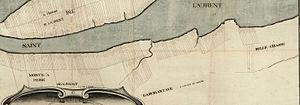
Détail montrant Monte-à-Peine, Beaumont, La Durantaye et Bellechasse Carte du gouvernement de Québec levée en l'année 1709 par les ordres de Monseigneur le Comte de Ponchartrain commandeur des ordres du Roy ministre et secrétaire d'estat / par le Sr. Catalogne lieutenant des troupes
La Durantaye est une municipalité de paroisse dans la municipalité régionale de comté de Bellechasse au Québec, située dans la région administrative de Chaudière-Appalaches.